Foreign interventions by Cuba

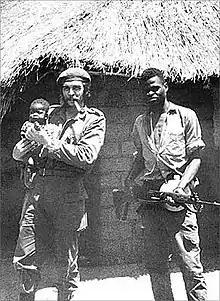
Che Guevara, holding a Congolese baby and standing with an Afro-Cuban soldier during the Congo Crisis, 1965

During the Congo Crisis, Cuba intervened between April and November of 1965 and provided hundreds of personnel to assist the Conseil National de Liberation (CNL), also known as the Simbas, with overthrowing the Congolese government. The CNL was fighting against the government under Moïse Tshombe that took power of the DRC following the assassination of Patrice Lumumba. The Tshombe government was supported by the United States and South Africa.